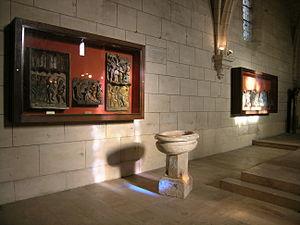
Vue d'une vitrine du pressoir mystique (église Saint Martin de Recloses, Seine-et-Marne, région Île-de-France).
Recloses est une commune française du canton de la Chapelle-la-Reine, située dans le département de Seine-et-Marne en région Île-de-France.